Sky position (RA, Dec in degrees): 182.65, 26.019
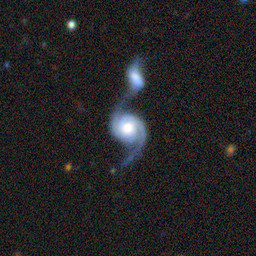
Galaxy morphology: Unbarred Loose Spiral Galaxies